Isel (river)

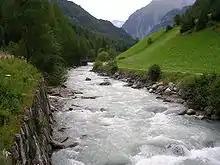

The Isel river flows from the Umbalkees glacier in the Hohe Tauern National Park near the summit of Rötspitze mountain.